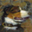
Label: dog